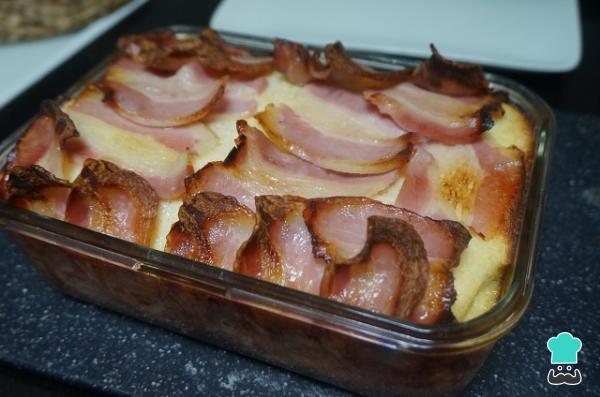
Entonces ahora metemos el pastel salado de pan de molde al horno hasta que quede dorado y hecho por dentro. Solo tiene que cuajarse el líquido junto con el pan, cosa que tarda unos 20-30 minutos. Cuando veamos está, lo sacamos del horno.Truco: Si queréis obtener un pastel de pan de molde gratinado podéis espolvorear queso rallado por encima antes de meterlo al horno.